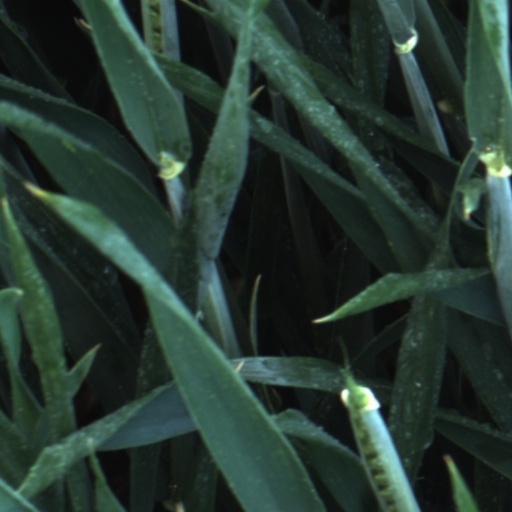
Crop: wheat